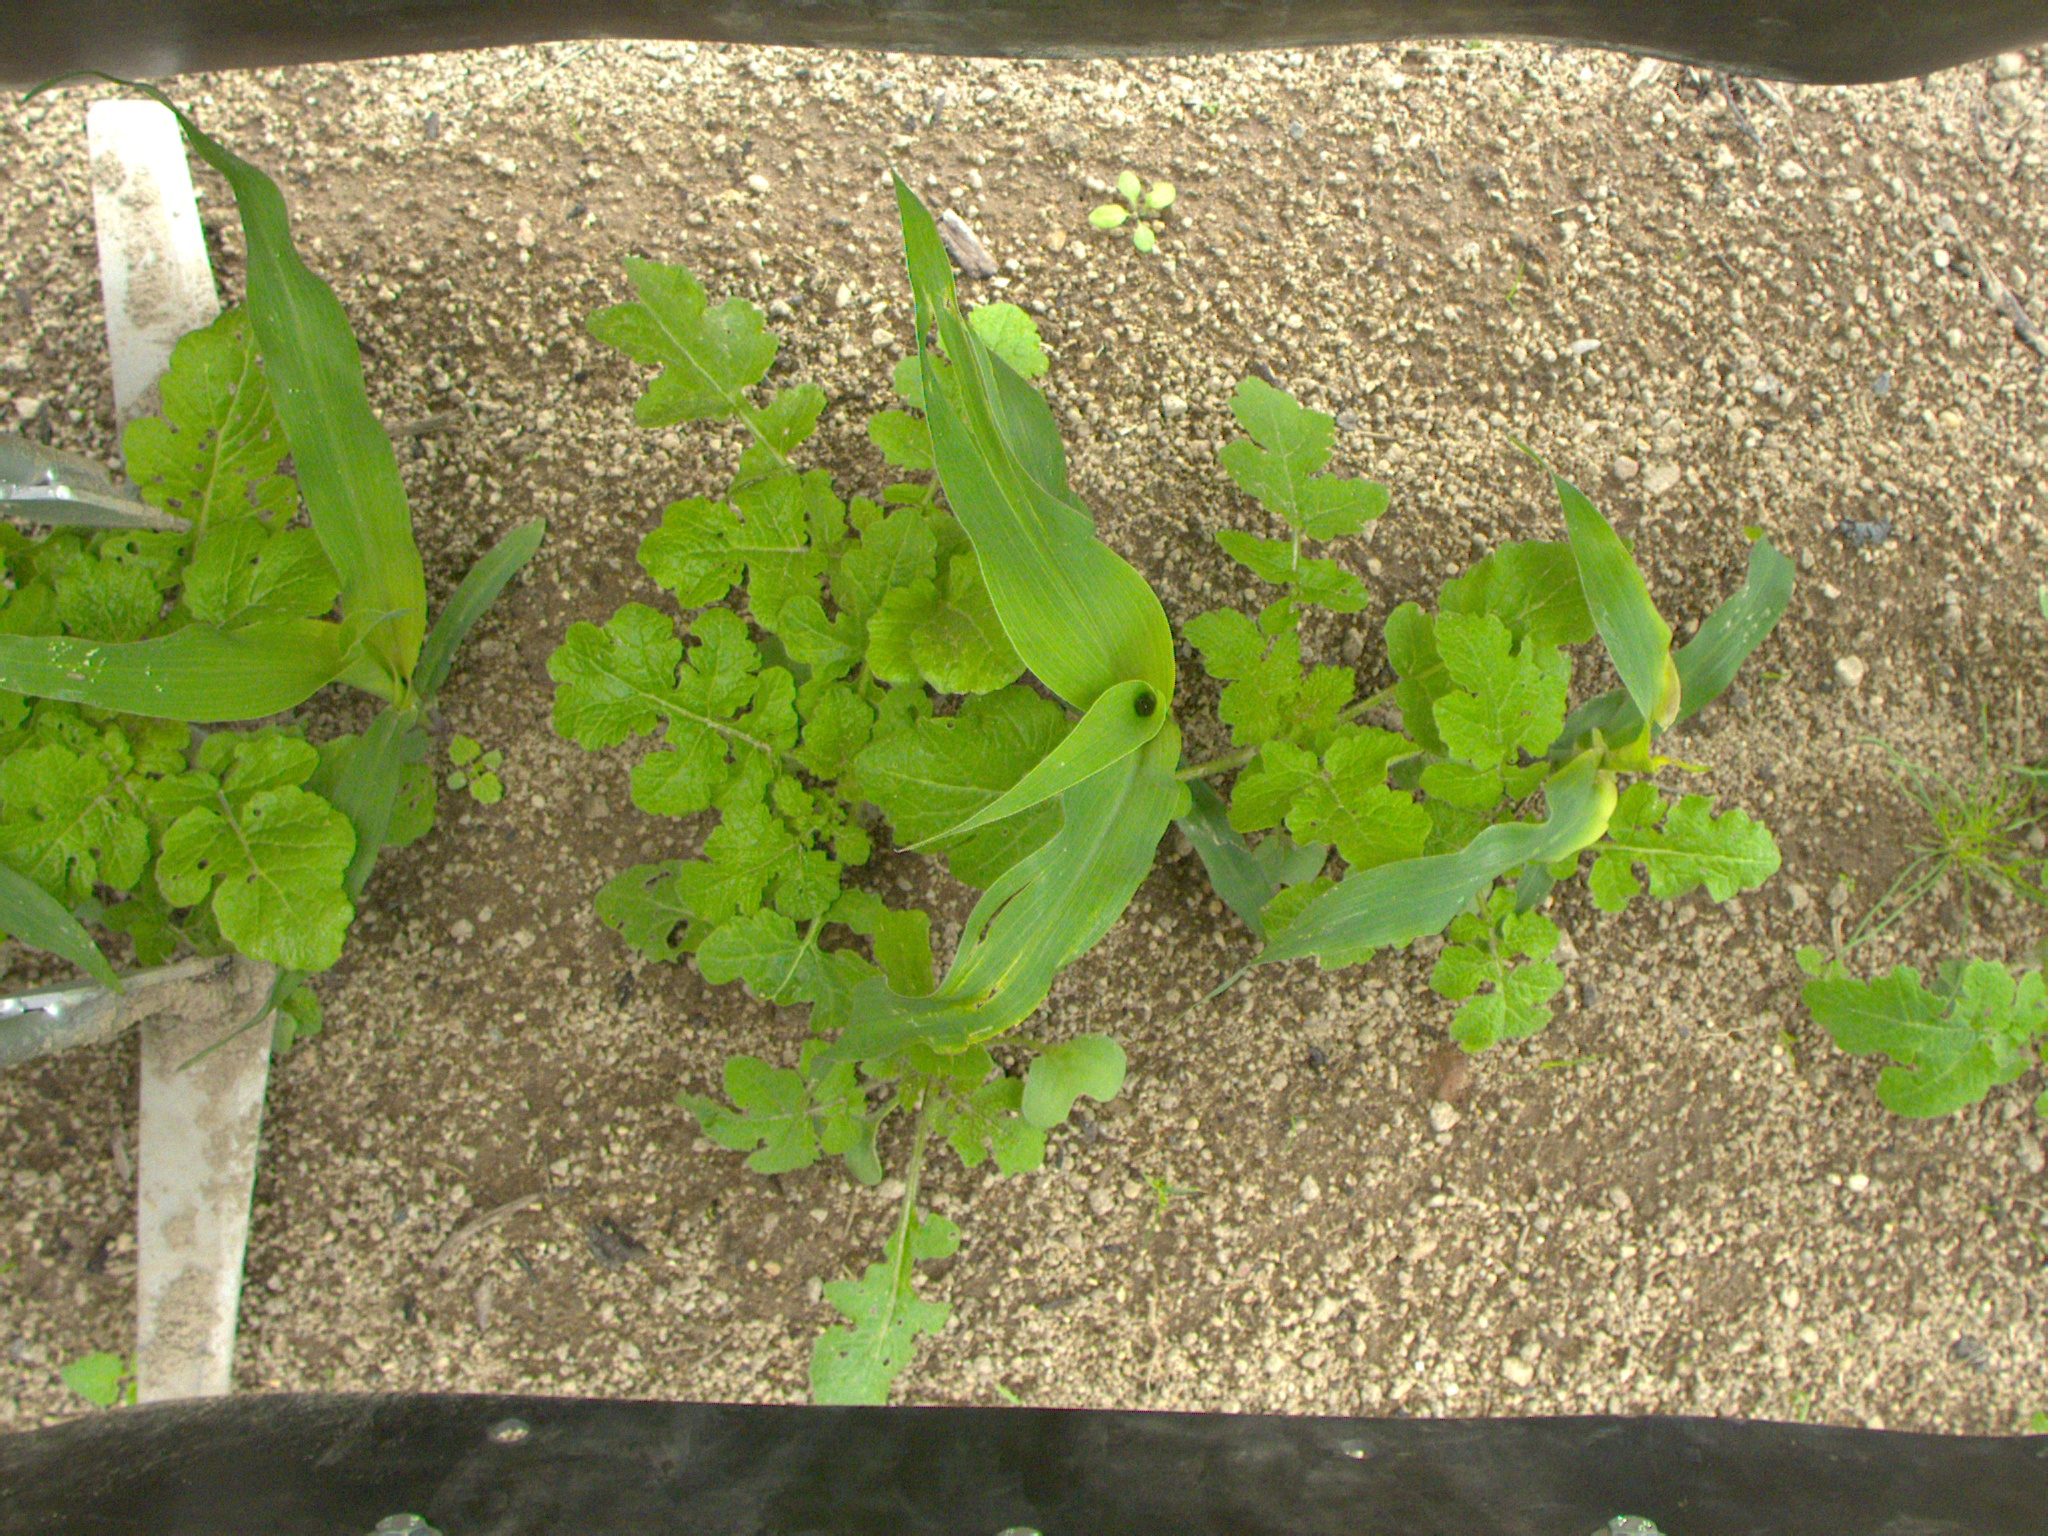
Crop: maize
Objects: maize, maize, maize, stem_maize, stem_maize, stem_maize